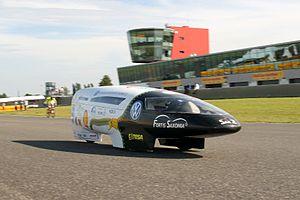
Le circuit Paul Armagnac ou CPA, souvent appelé circuit de Nogaro, est un circuit automobile situé dans le département du Gers, sur la commune de Nogaro et géré par la société d'économie mixte de Paul-Armagnac.